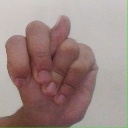
अक्षर: न